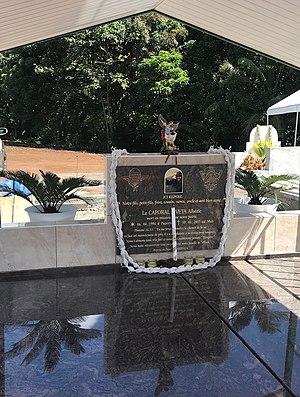
Caveau du Caporal Riveta à Papeari
Albéric Riveta, de son nom complet Albéric Faretai Tepoeurumanu Riveta, né le 6 avril 1994 à Papeete et mort le 18 juin 2017 à Gao, est un militaire parachutiste français engagé au 1ᵉʳ régiment de chasseurs parachutistes de Pamiers d’octobre 2016 à juin 2017.